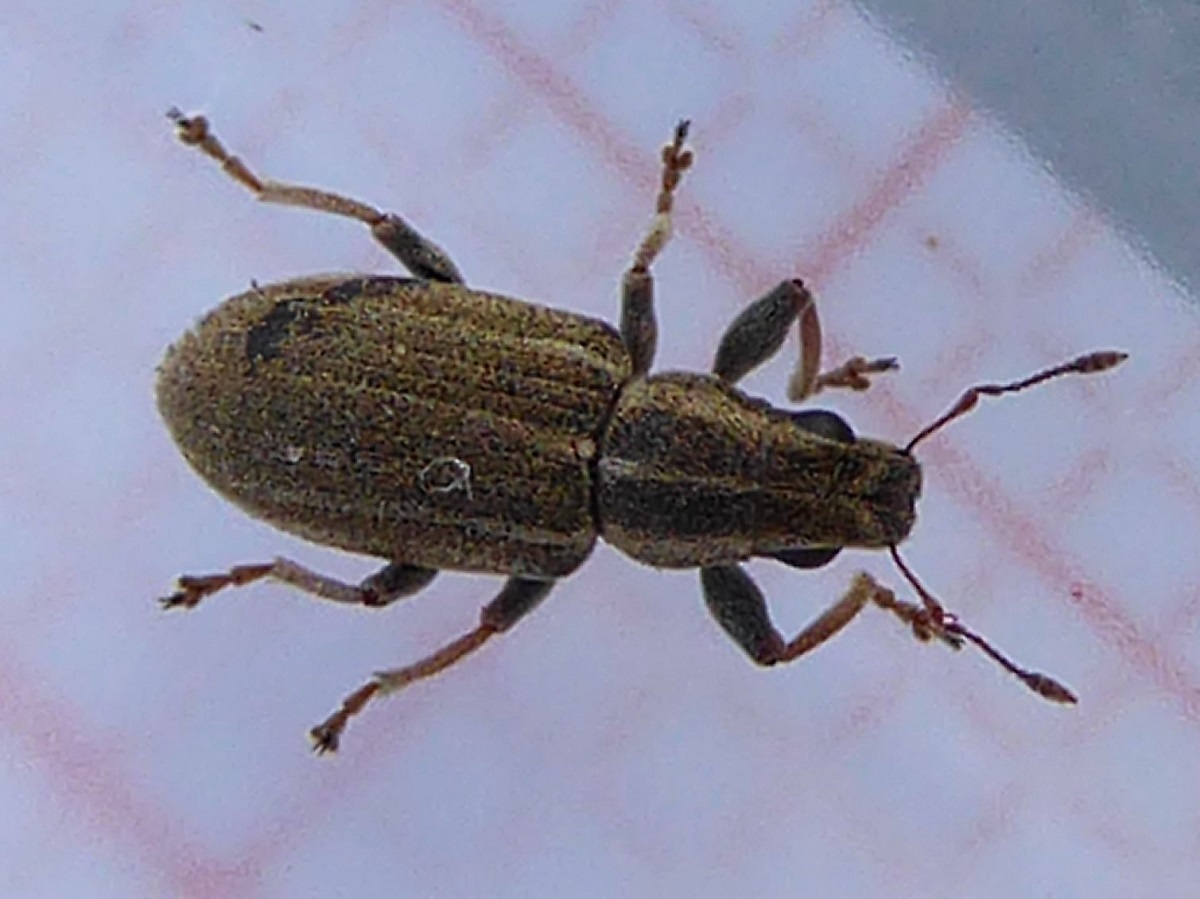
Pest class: pea_leaf_weevil